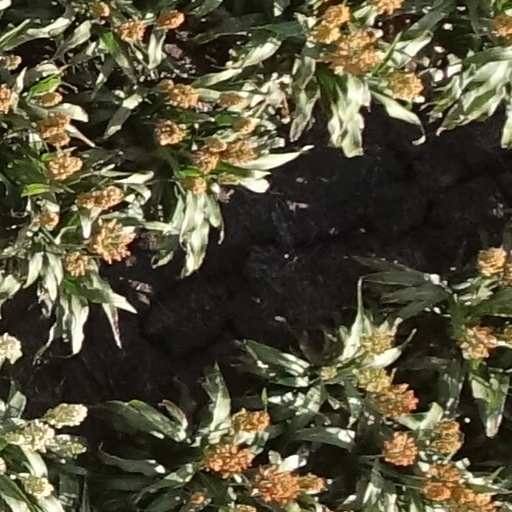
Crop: sorghum